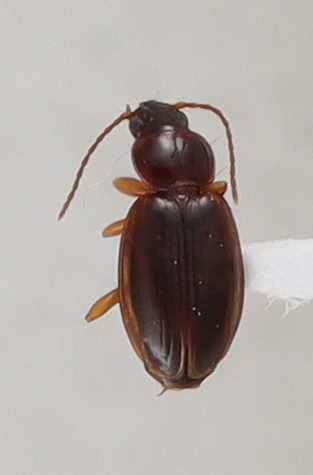
Scientific name: Trechus obtusus
Plot: 14
Trap: W
Collected: 20210908